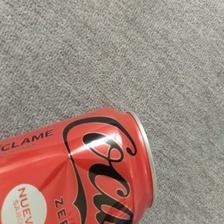
Label: cans